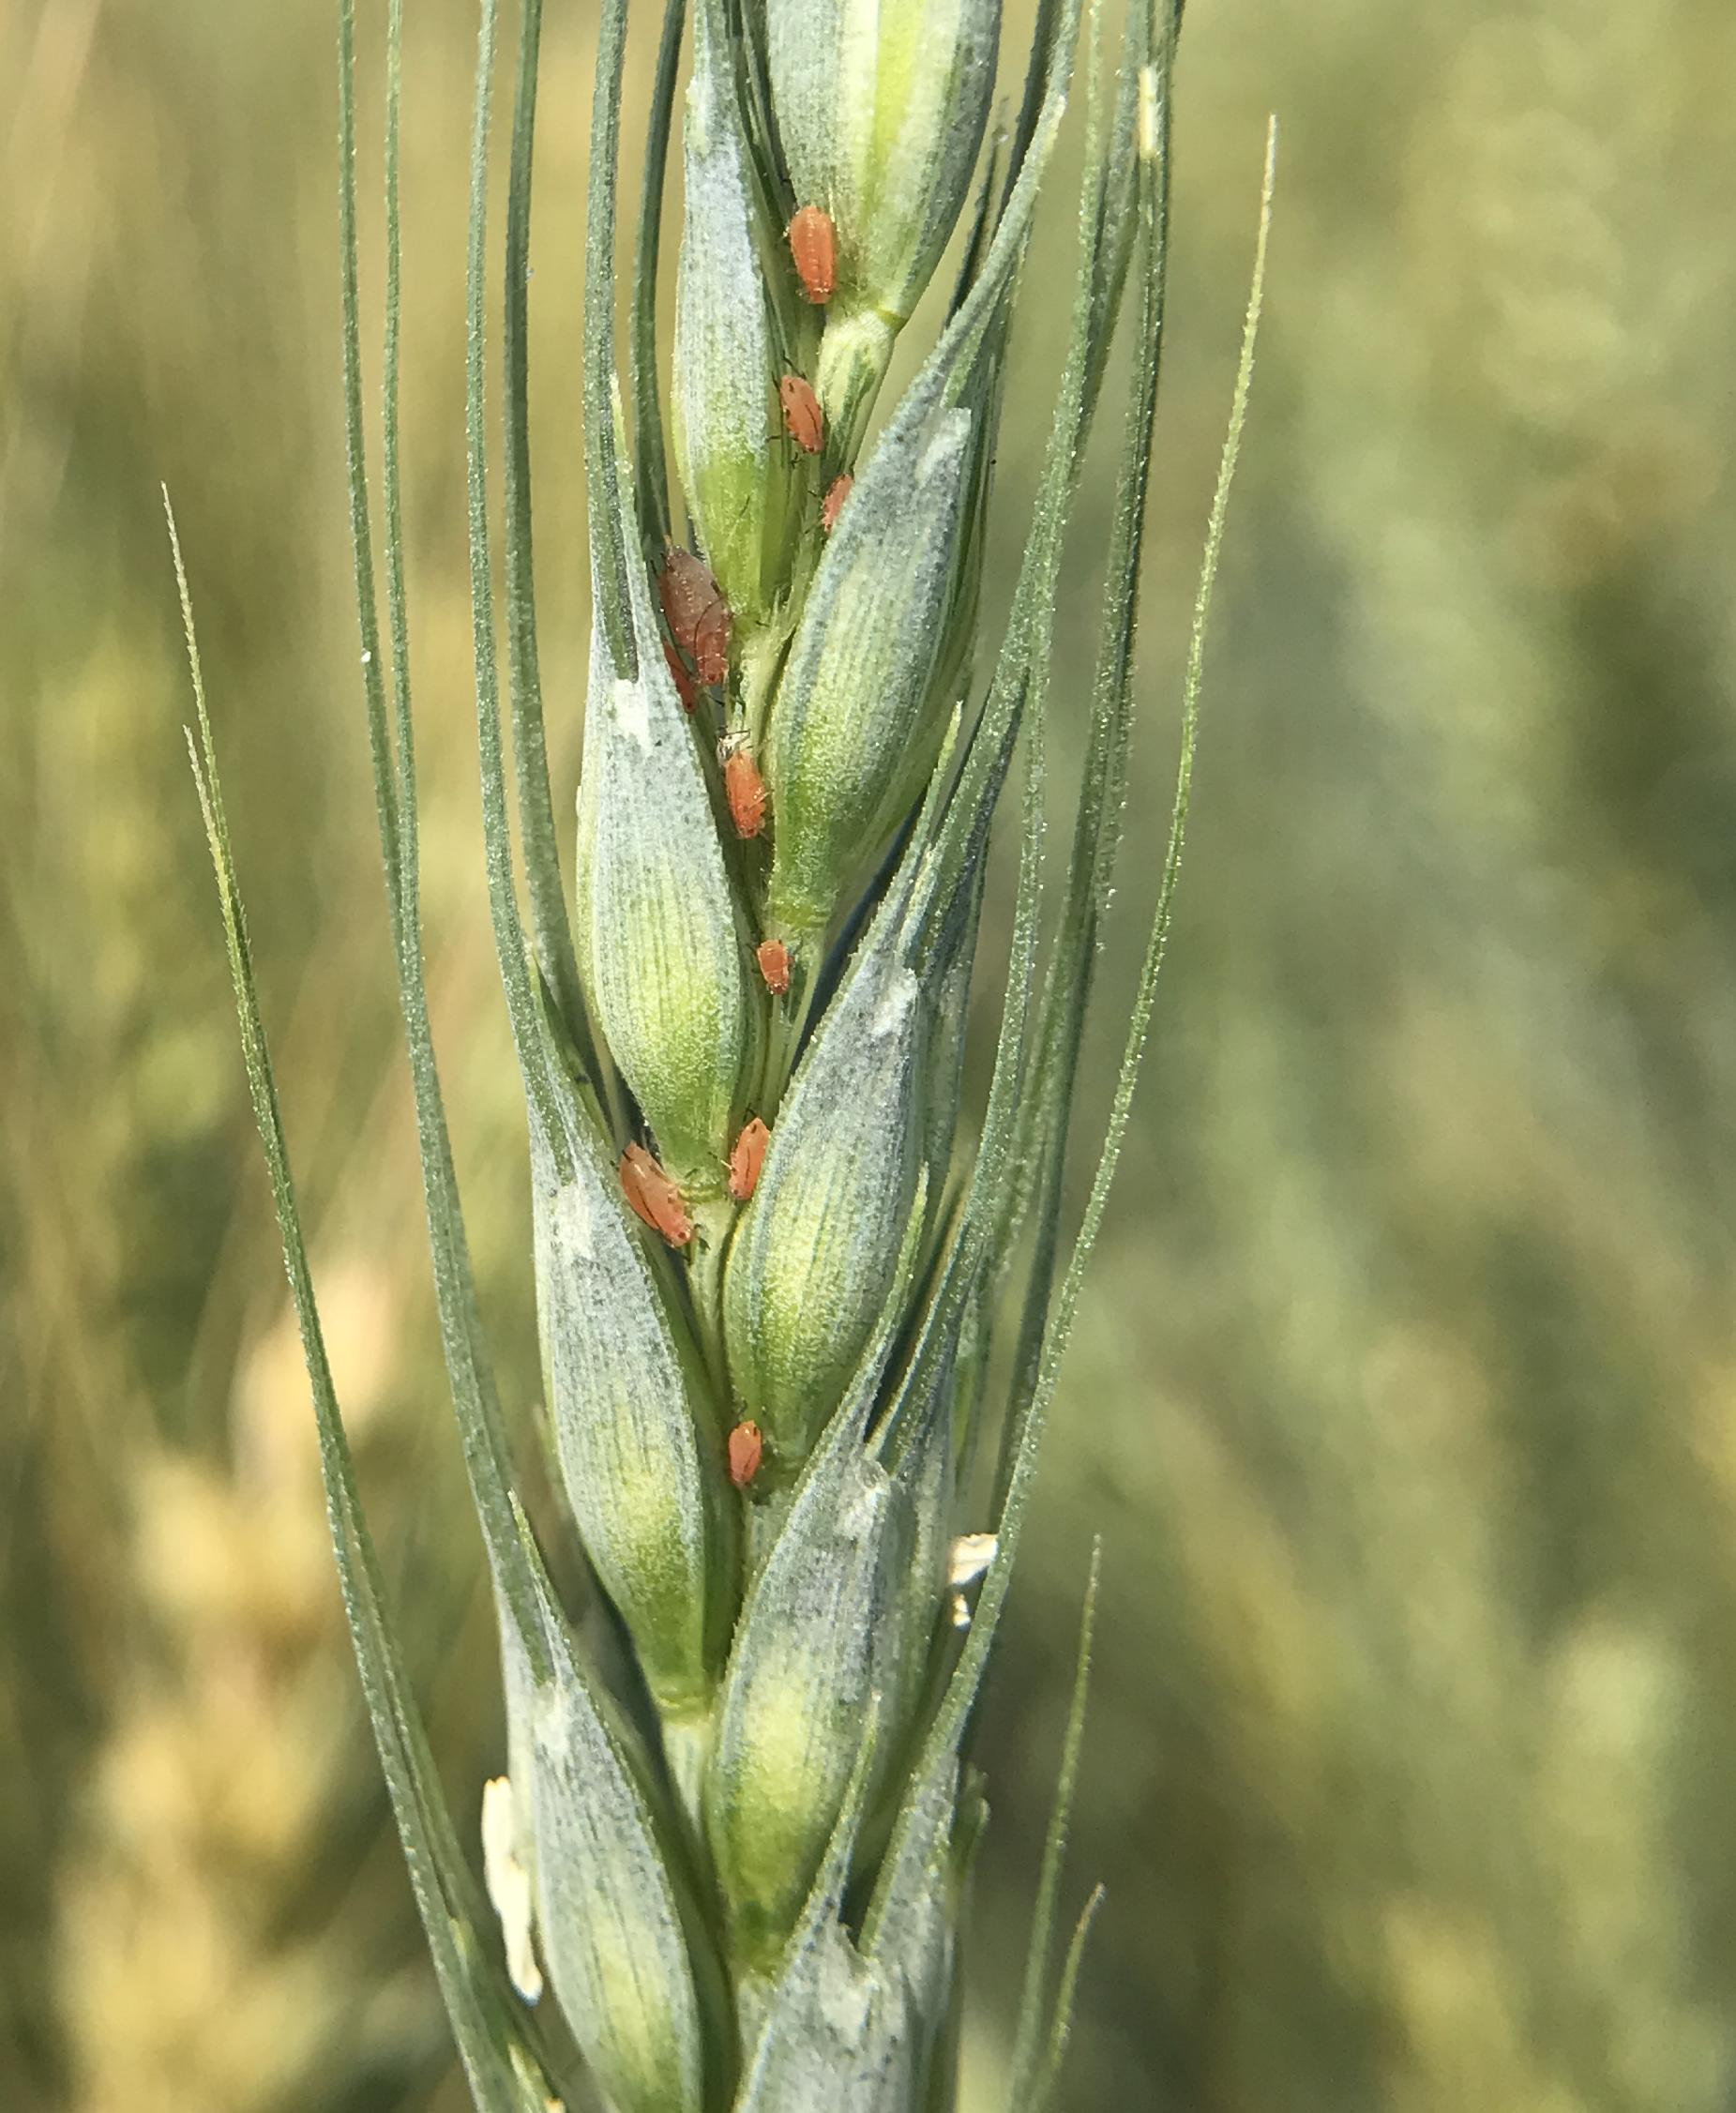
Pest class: english_grain_aphid